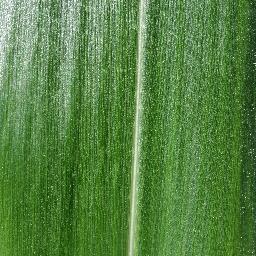
Label: Corn_(Maize)___Healthy